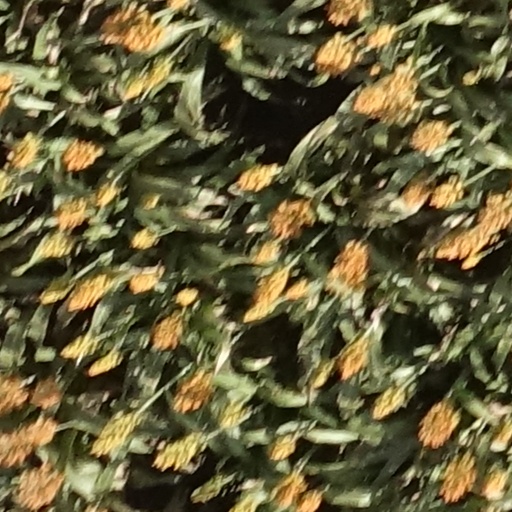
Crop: sorghum